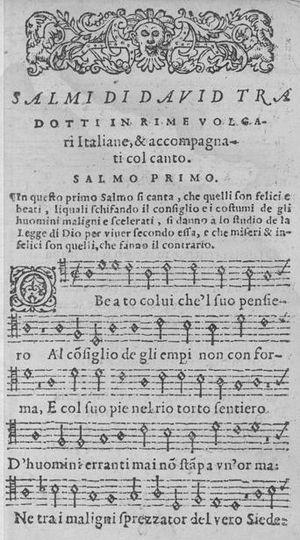
Le Psautier réformé italien est un corpus de psaumes et de mélodies en usage durant les services religieux par la communauté protestante italophone. Aux XVIᵉ et XVIIᵉ siècles, il est l'équivalent italophone du Psautier de Genève, destiné quant à lui aux communautés francophones, et à qui il emprunte sa structure et quelques mélodies.